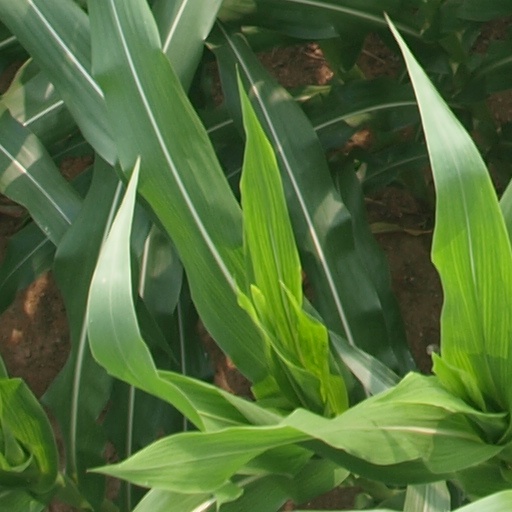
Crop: maize; corn